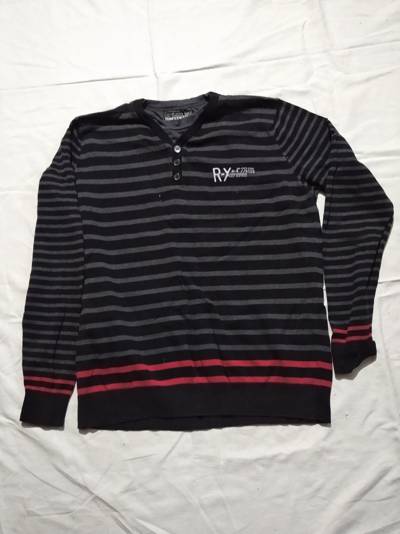
Waste category: clothes